Gareth Edwards (filmmaker)

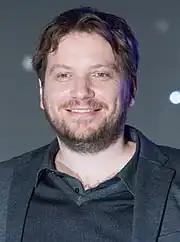
Edwards at the Japan premiere for "Rogue One" in 2016

The success of "Monsters" brought sufficient awareness in Hollywood to land first major projects. After the film's release, he had interviews with several studios, including Legendary Pictures. In January 2011, Edwards got his first major feature deal, to direct the 2014 "Godzilla" reboot from Warner Bros. and Legendary Pictures.